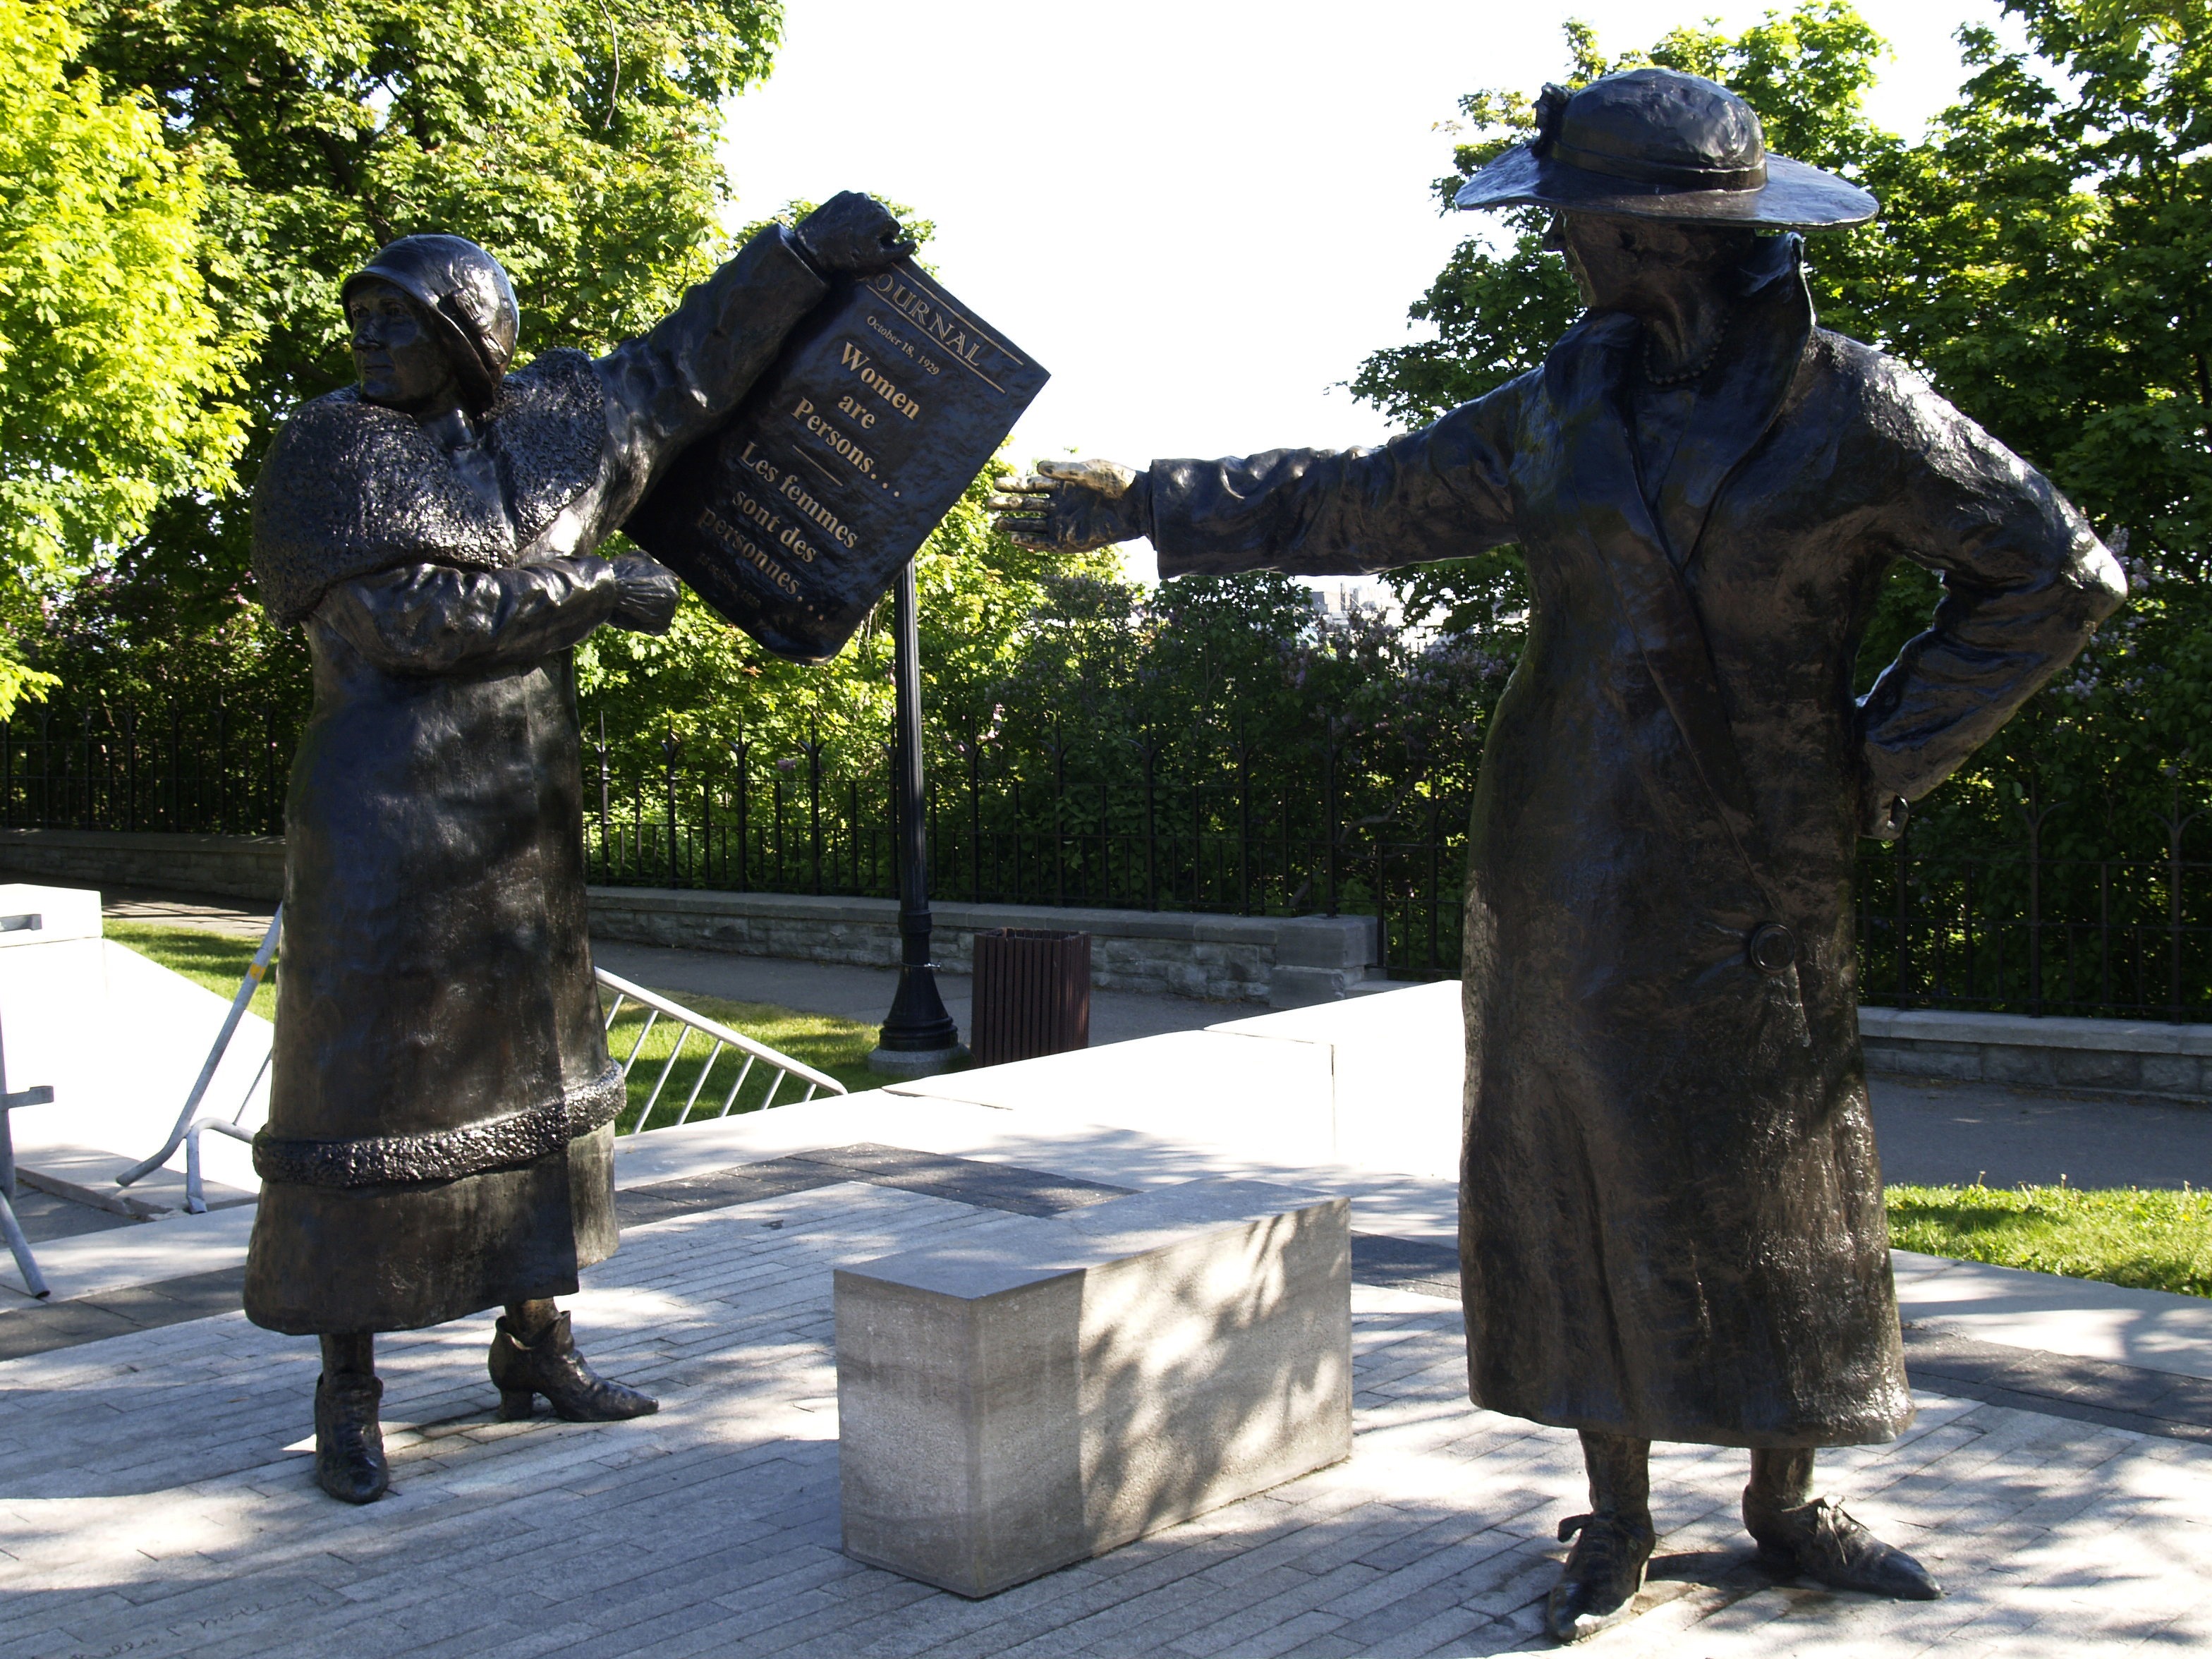
woman, monument, statue, metal, sculpture, memorial, art, canada, statues, bronze, ottawa, alloy